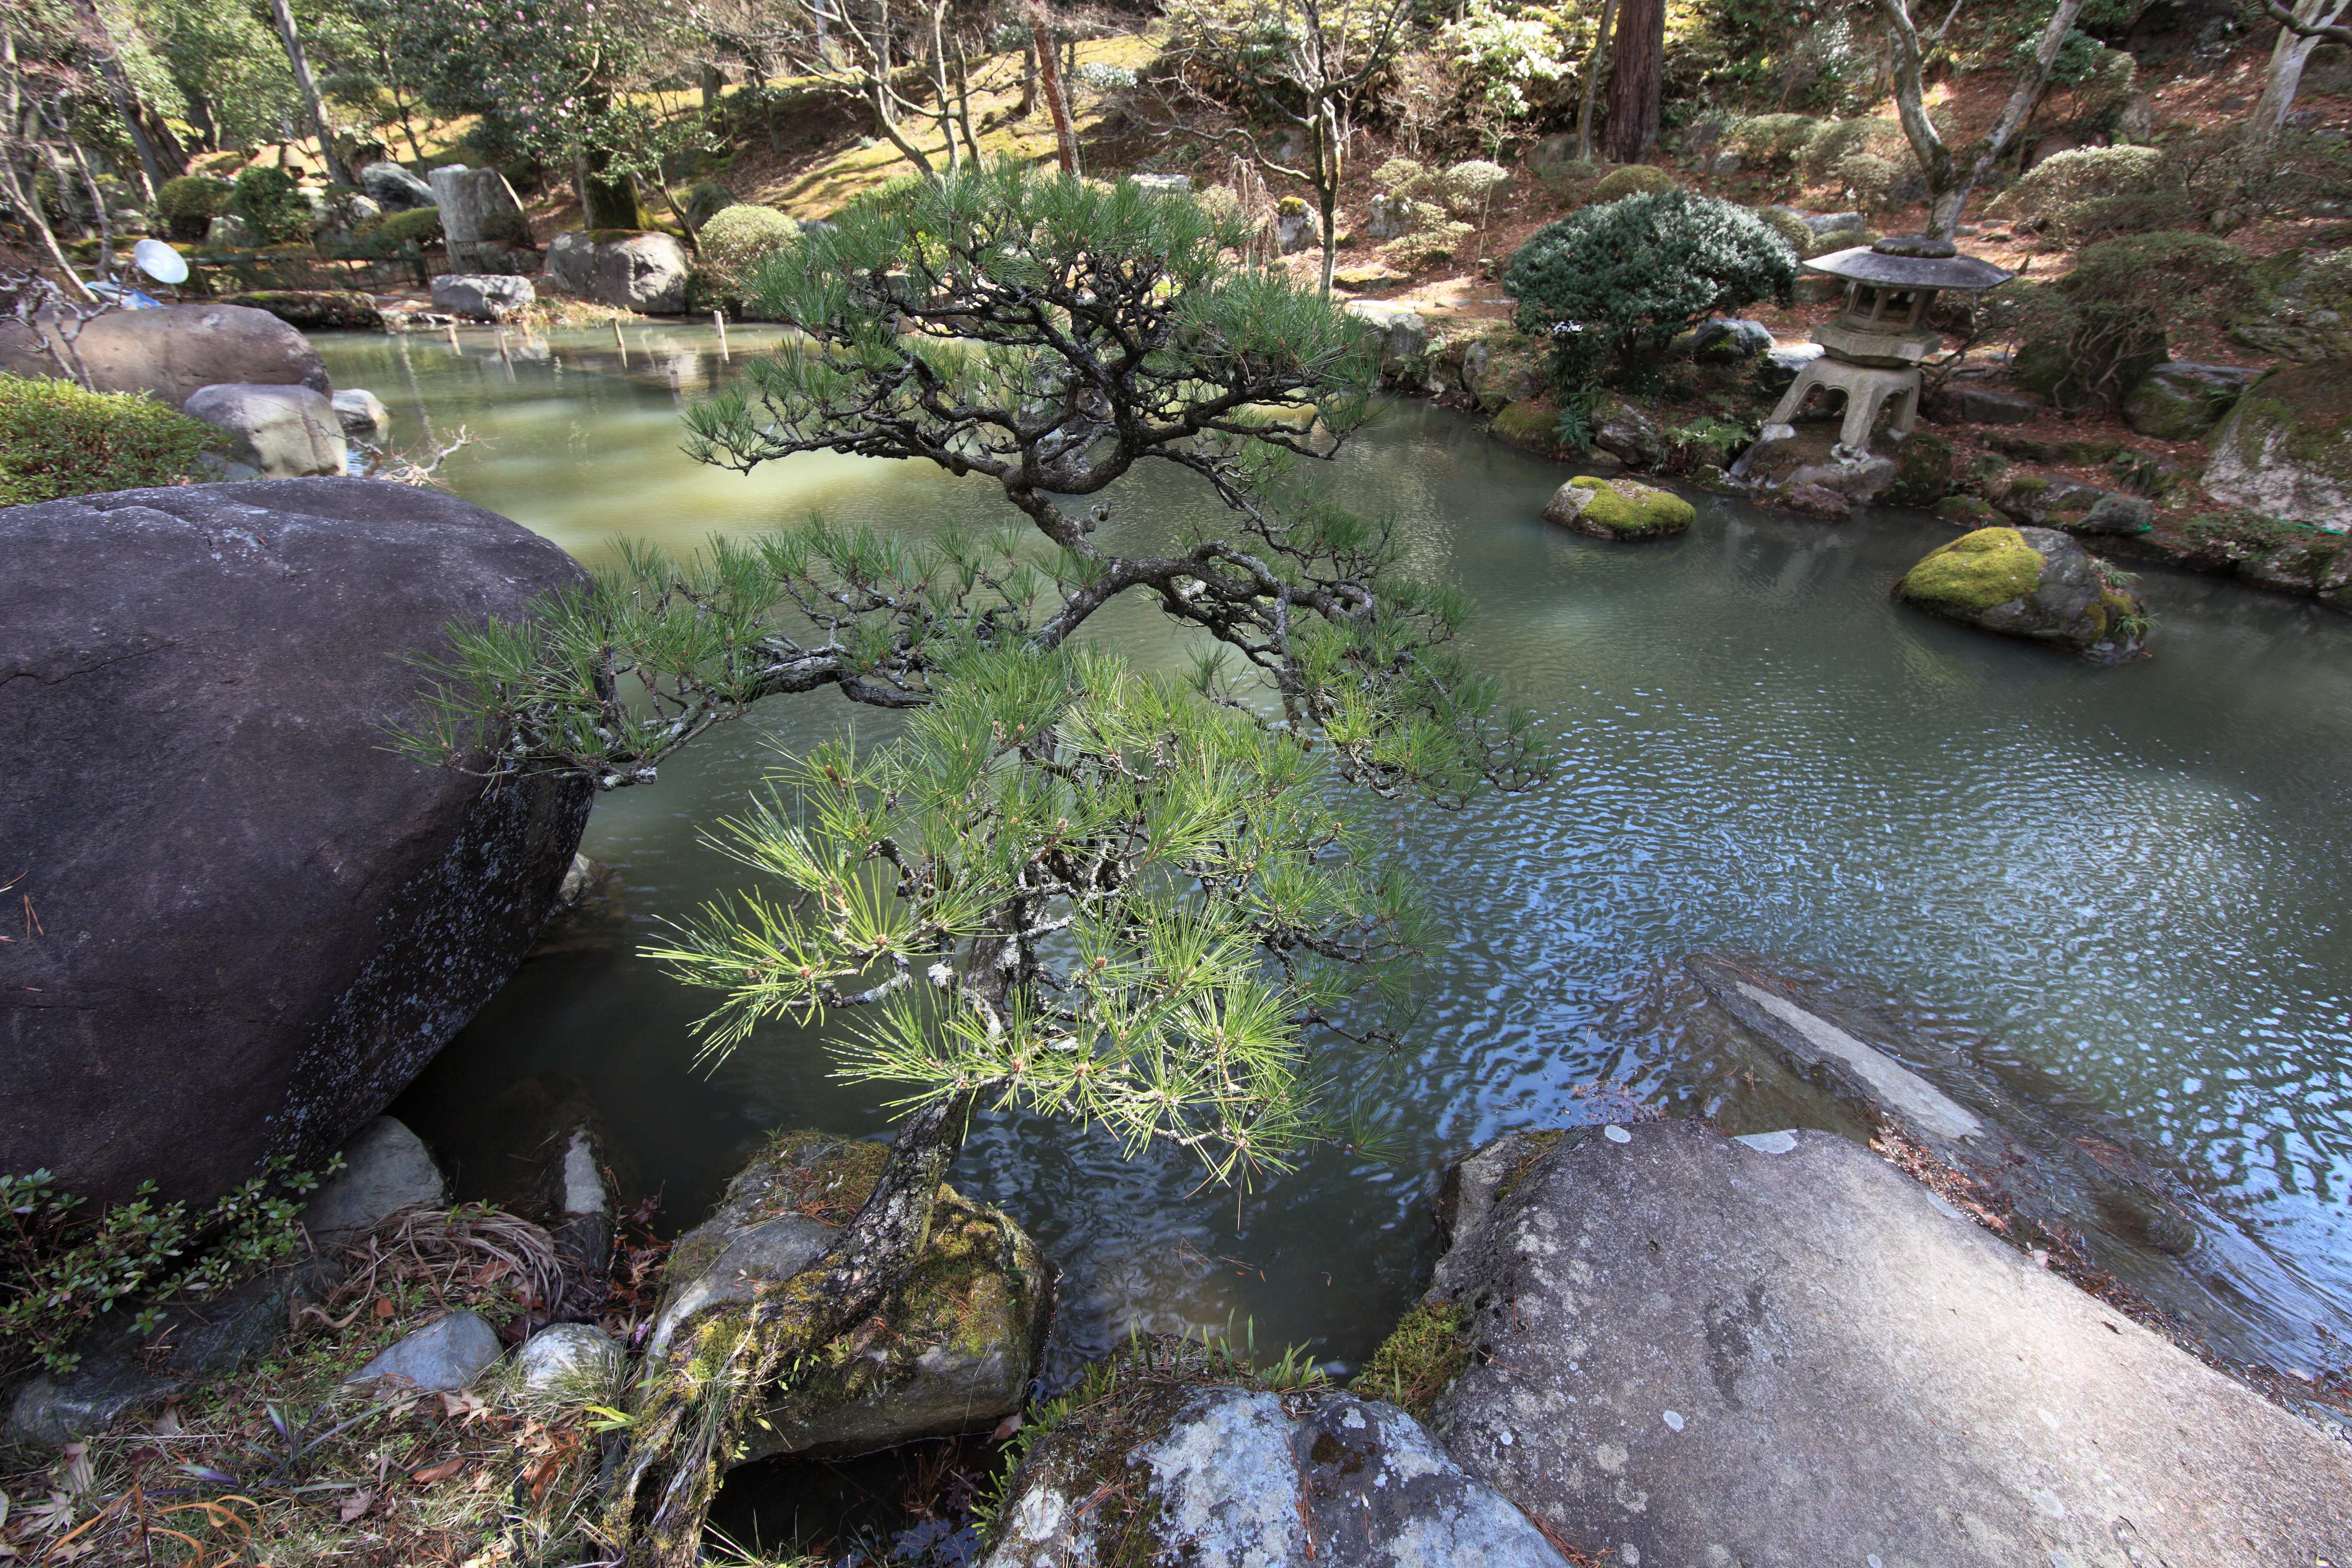
water, rock, waterfall, wilderness, flower, river, pond, stream, high, rapid, garden, body of water, japanese, 5d, style, hires, markii, water feature, watercourse, hi, res, resolution, gunma, takasaki, tokumeien